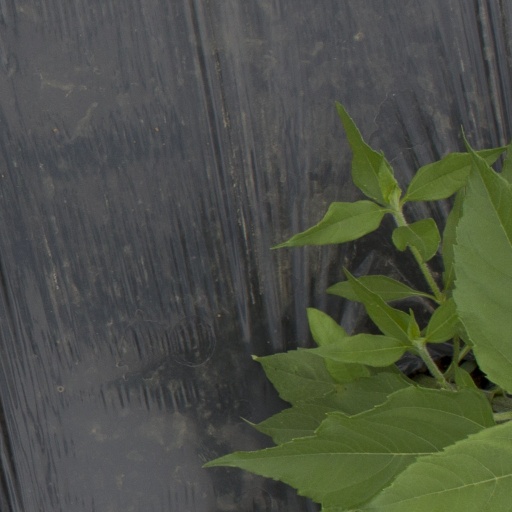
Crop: Jerusalem artichoke